Saikei

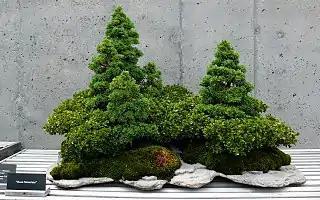
Multi-species saikei named "Roan Mountain" contains Shimpaku juniper and Zakura azalea.

The school of saikei was founded in Japan by Toshio Kawamoto after World War II. Kawamoto was born in 1917, the eldest child of the bonsai master Tokichi Kawamoto, and was trained in the art of bonsai. In 1960, following his father's death, he ran the family bonsai nursery Meiju-En. He actively promoted the practice of saikei after this time, publishing two seminal books on saikei ("Bonsai-Saikei" and "Saikei: Living Landscapes in Miniature") and participating in the creation of the Nippon Bonsai-Saikei Institute and the Nippon Saikei Association.